Engagement dress of Catherine Middleton

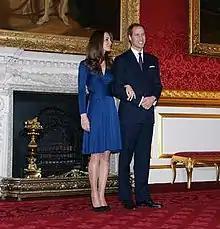

Catherine Middleton wore a blue Issa dress during the photocall for her engagement to Prince William of Wales on 16 November 2010, at St. James's Palace. The silk wrap dress matched her engagement ring, and sold out soon after its debut. It contributed to the start of "the Kate Middleton effect", Middleton's impact on the fashion industry, and sparked a trend in "little blue dresses".